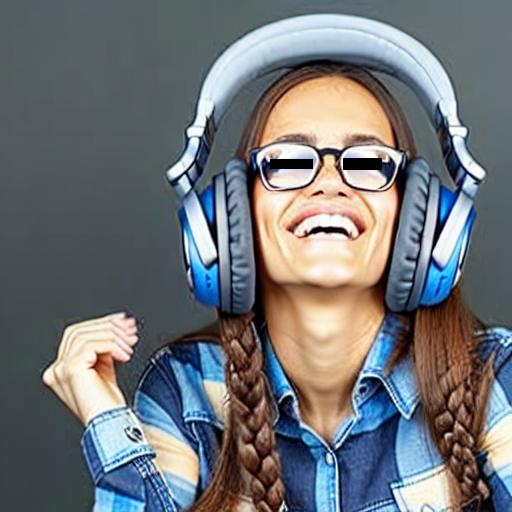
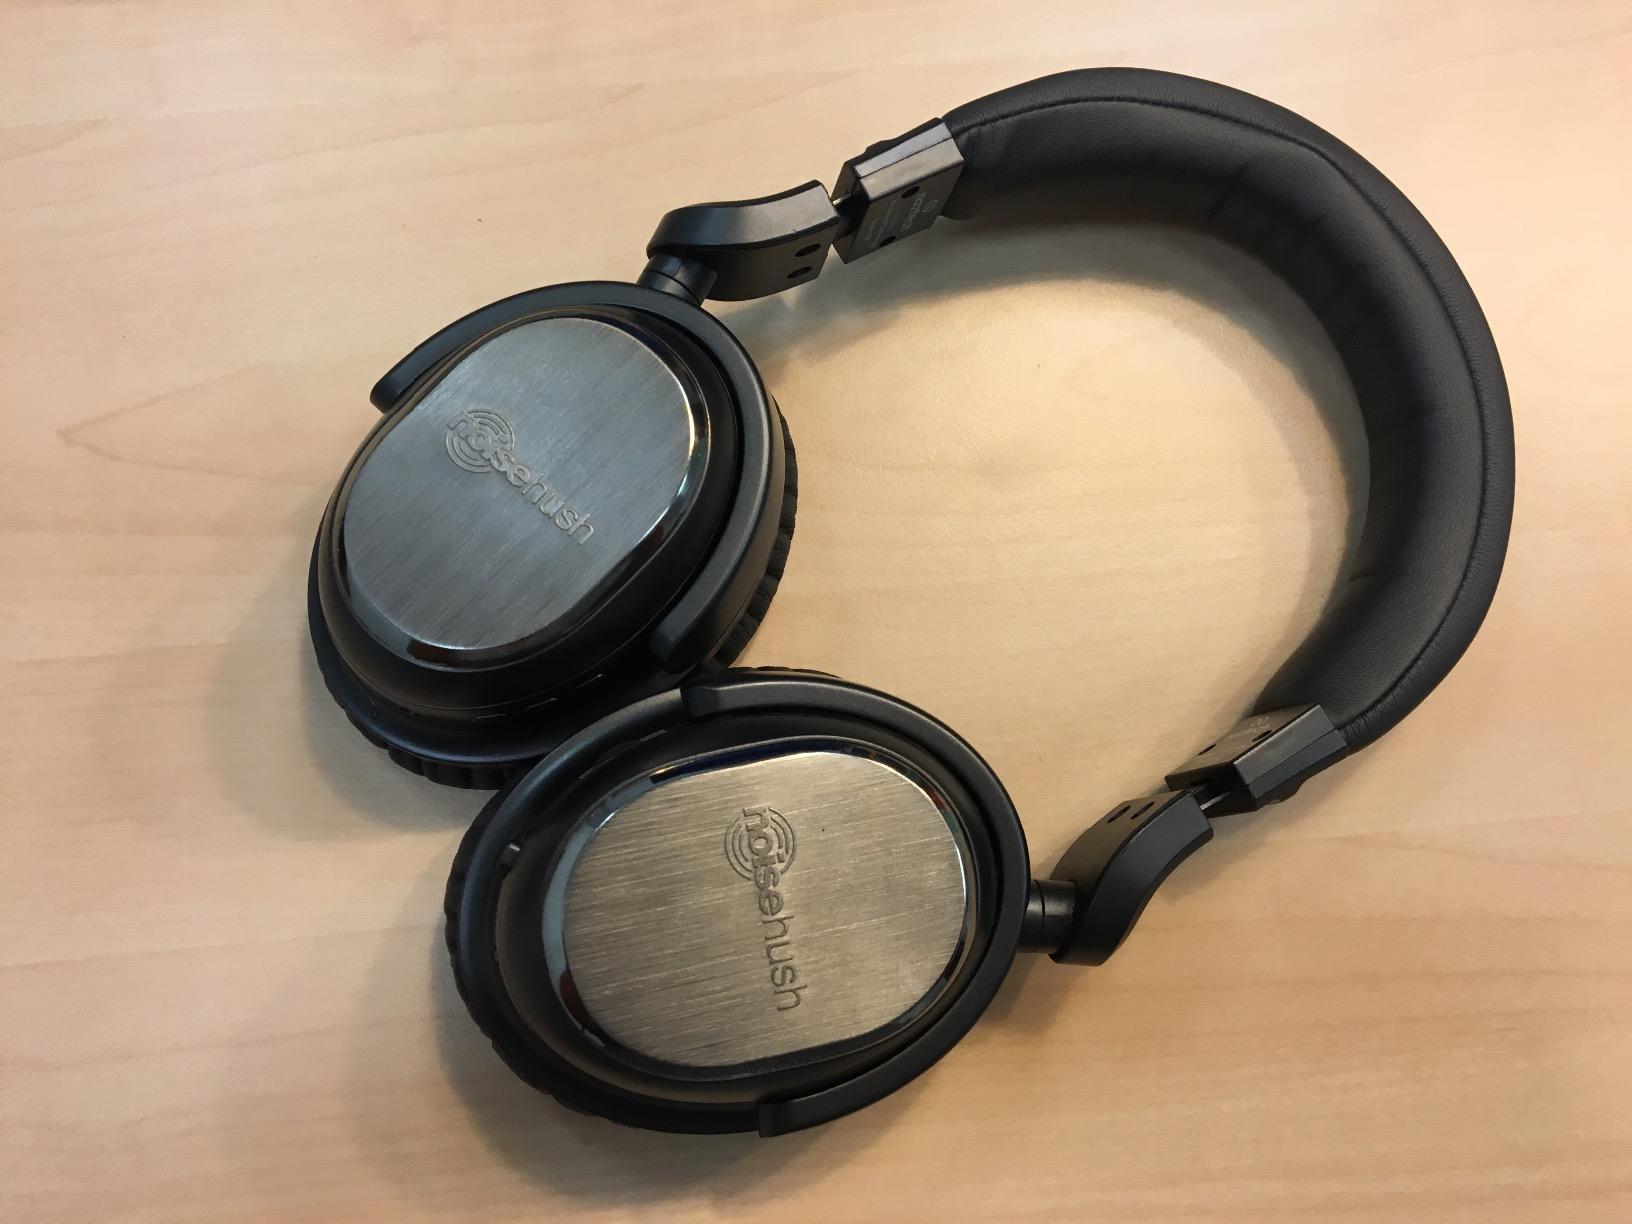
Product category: headphones
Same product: no